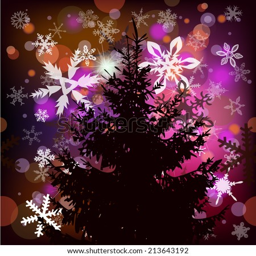
silhouette of a tree at the background .